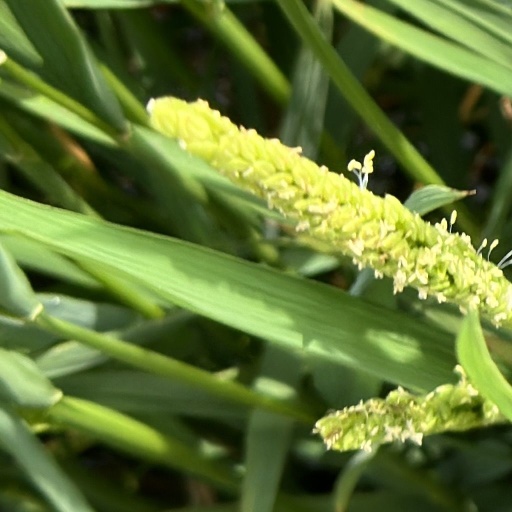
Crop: rice